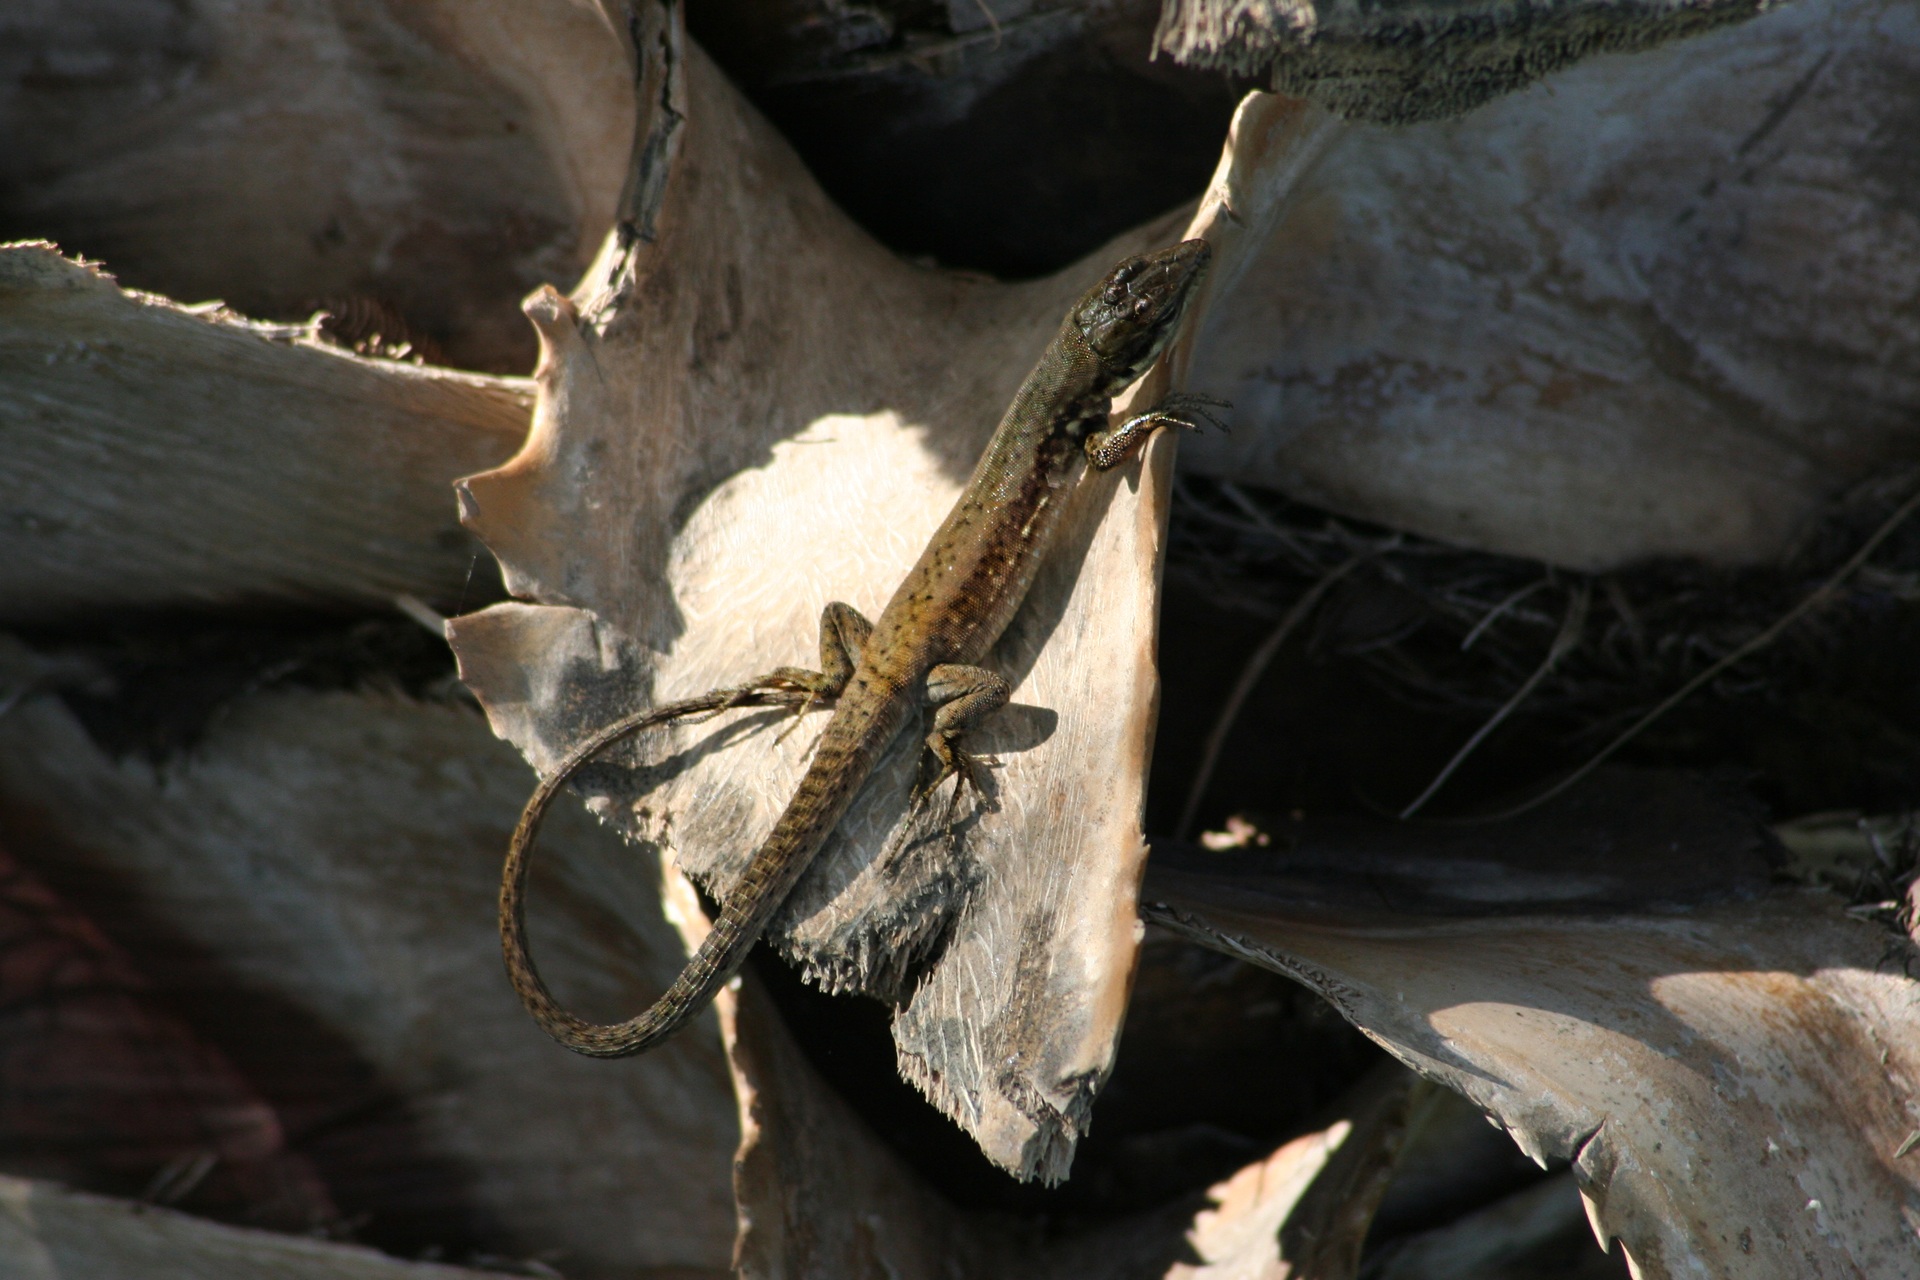
nature, rock, wood, leaf, animal, wildlife, ice, reptile, fauna, material, lizard, schuppenkriechtier